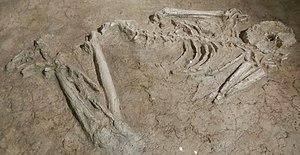
Moulage de la sépulture 007 de Champagne-sur-Oise, ""Le Grand Marais"". Le fossile original fait partie d'un ensemble de huit sépultures datables du Néolithiques anciens. Il s'agit d'une femme entre 1,54 et 1,62 m. Inhumée en chien de fusil, face contre terre."
Le musée archéologique du Val-d'Oise est situé à Guiry-en-Vexin, village du Vexin français, à 50 km environ au nord-ouest de Paris. Il se situe au sein du Parc naturel régional du Vexin français.